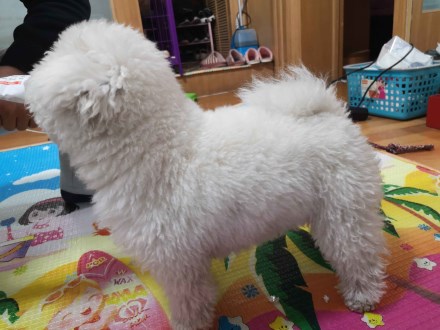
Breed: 3083-n000117-Bichon_Frise